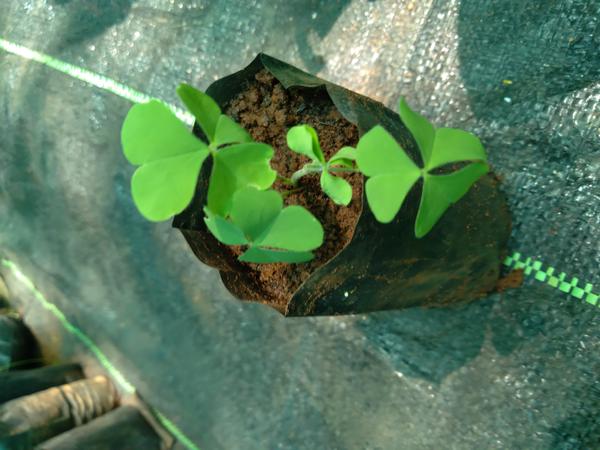
Plant: Wood_sorel